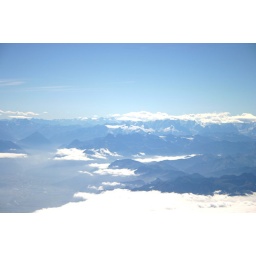
The sky and mountains over Switzerland are very cold looking and pale blue.